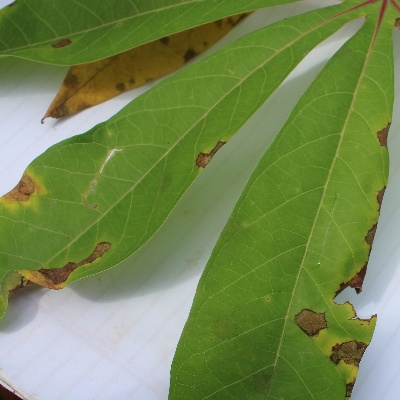
Crop: Cassava
Condition: brown spot